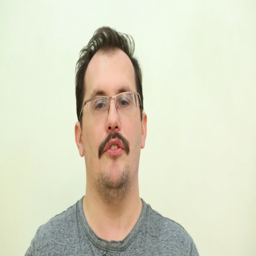
man with a mustache and glasses on yellow background